Radio Taiwan International

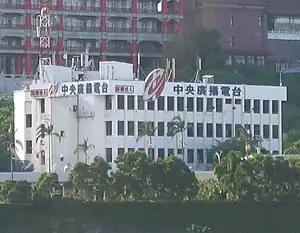
Radio Taiwan International building in Taipei

Radio Taiwan International (RTI) is the English name and call sign of the Central Broadcasting System (CBS), national broadcaster and international radio service of Taiwan. It is a public radio station that broadcasts in 14 languages around the world via the internet, shortwave and podcasts. It also has Facebook fan pages in five additional languages.